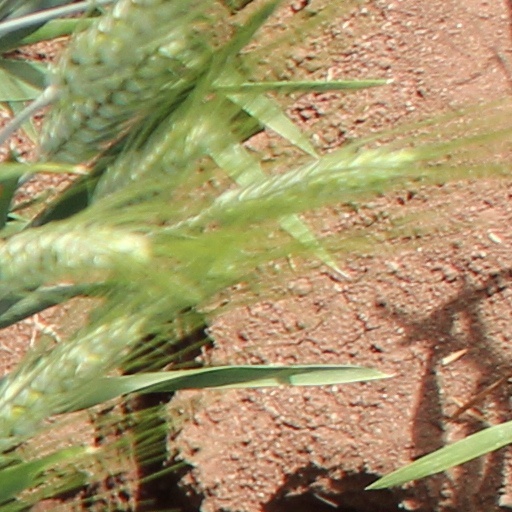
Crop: wheat